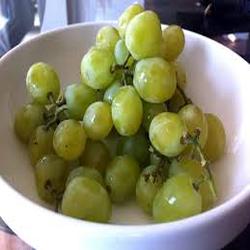
Label: Grapes